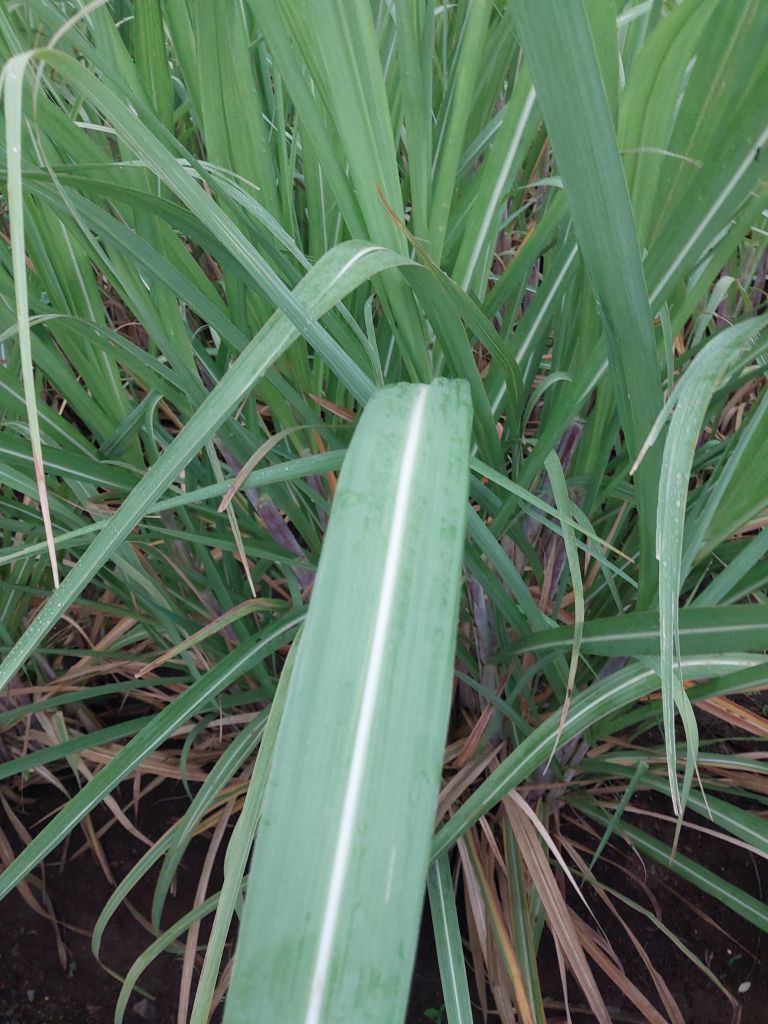
Label: Healthy